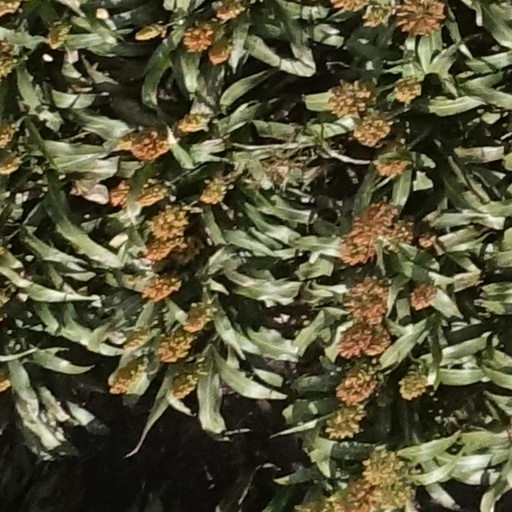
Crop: sorghum